Music for Strings, Percussion and Celesta

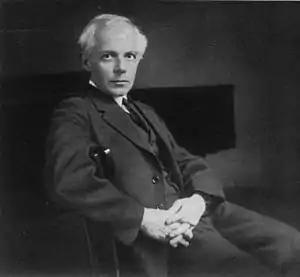
The composer in 1927

Music for Strings, Percussion and Celesta, Sz. 106, BB 114 is one of the best-known compositions by the Hungarian composer Béla Bartók. Commissioned by Paul Sacher to celebrate the tenth anniversary of the chamber orchestra "Basler Kammerorchester", the score is dated 7 September 1936.